Swami Shraddhanand

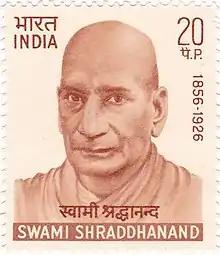
A 1970 Indian stamp dedicated to Shraddhanand.

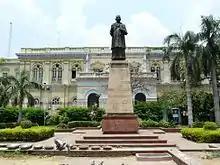
Statue of Shraddhanand in front of Delhi Town Hall.

On 23 December 1926, Shraddhanand was assassinated by an Islamic radical Abdul Rashid. Rashid was hanged to death in 1927. Gandhi objected to the hanging of Rashid (due to his stance against Hindu Awakening - Gandhi on word mentioned that he would fight for Rashid for free if asked).